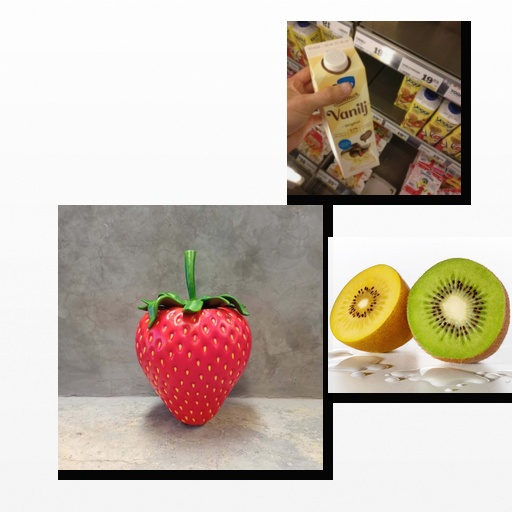
Food items: kiwi, vanilla_yogurt, strawberry